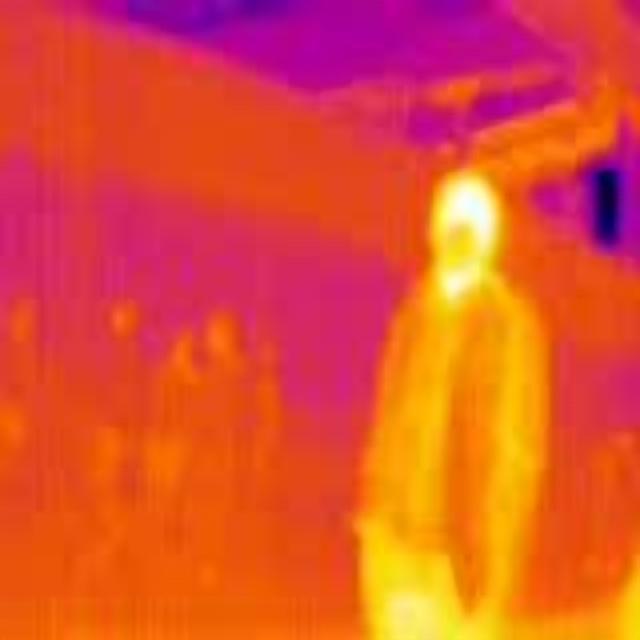
Detected objects:
label: person